Johann Adolf of Saxe-Gotha-Altenburg

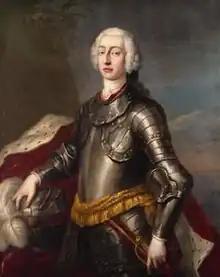
Prince Johann Adolf of Saxe-Gotha-Altenburg

Johann Adolf of Saxe-Gotha-Altenburg (18 May 1721, Gotha – 29 April 1799, Friedrichstanneck, now a district of Eisenberg, Thuringia), was a German prince of the House of Saxe-Gotha-Altenburg and a Saxon lieutenant general.